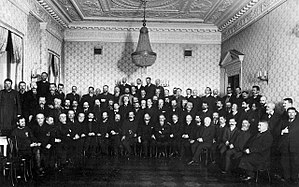
Oktobristerne
Oktobristernes repræsentation i tredje duma 1907-1912
Oktobristerne var medlemmer af partiet 17. oktober forbundet i Rusland.